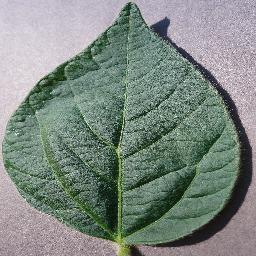
Label: Soybean___healthy